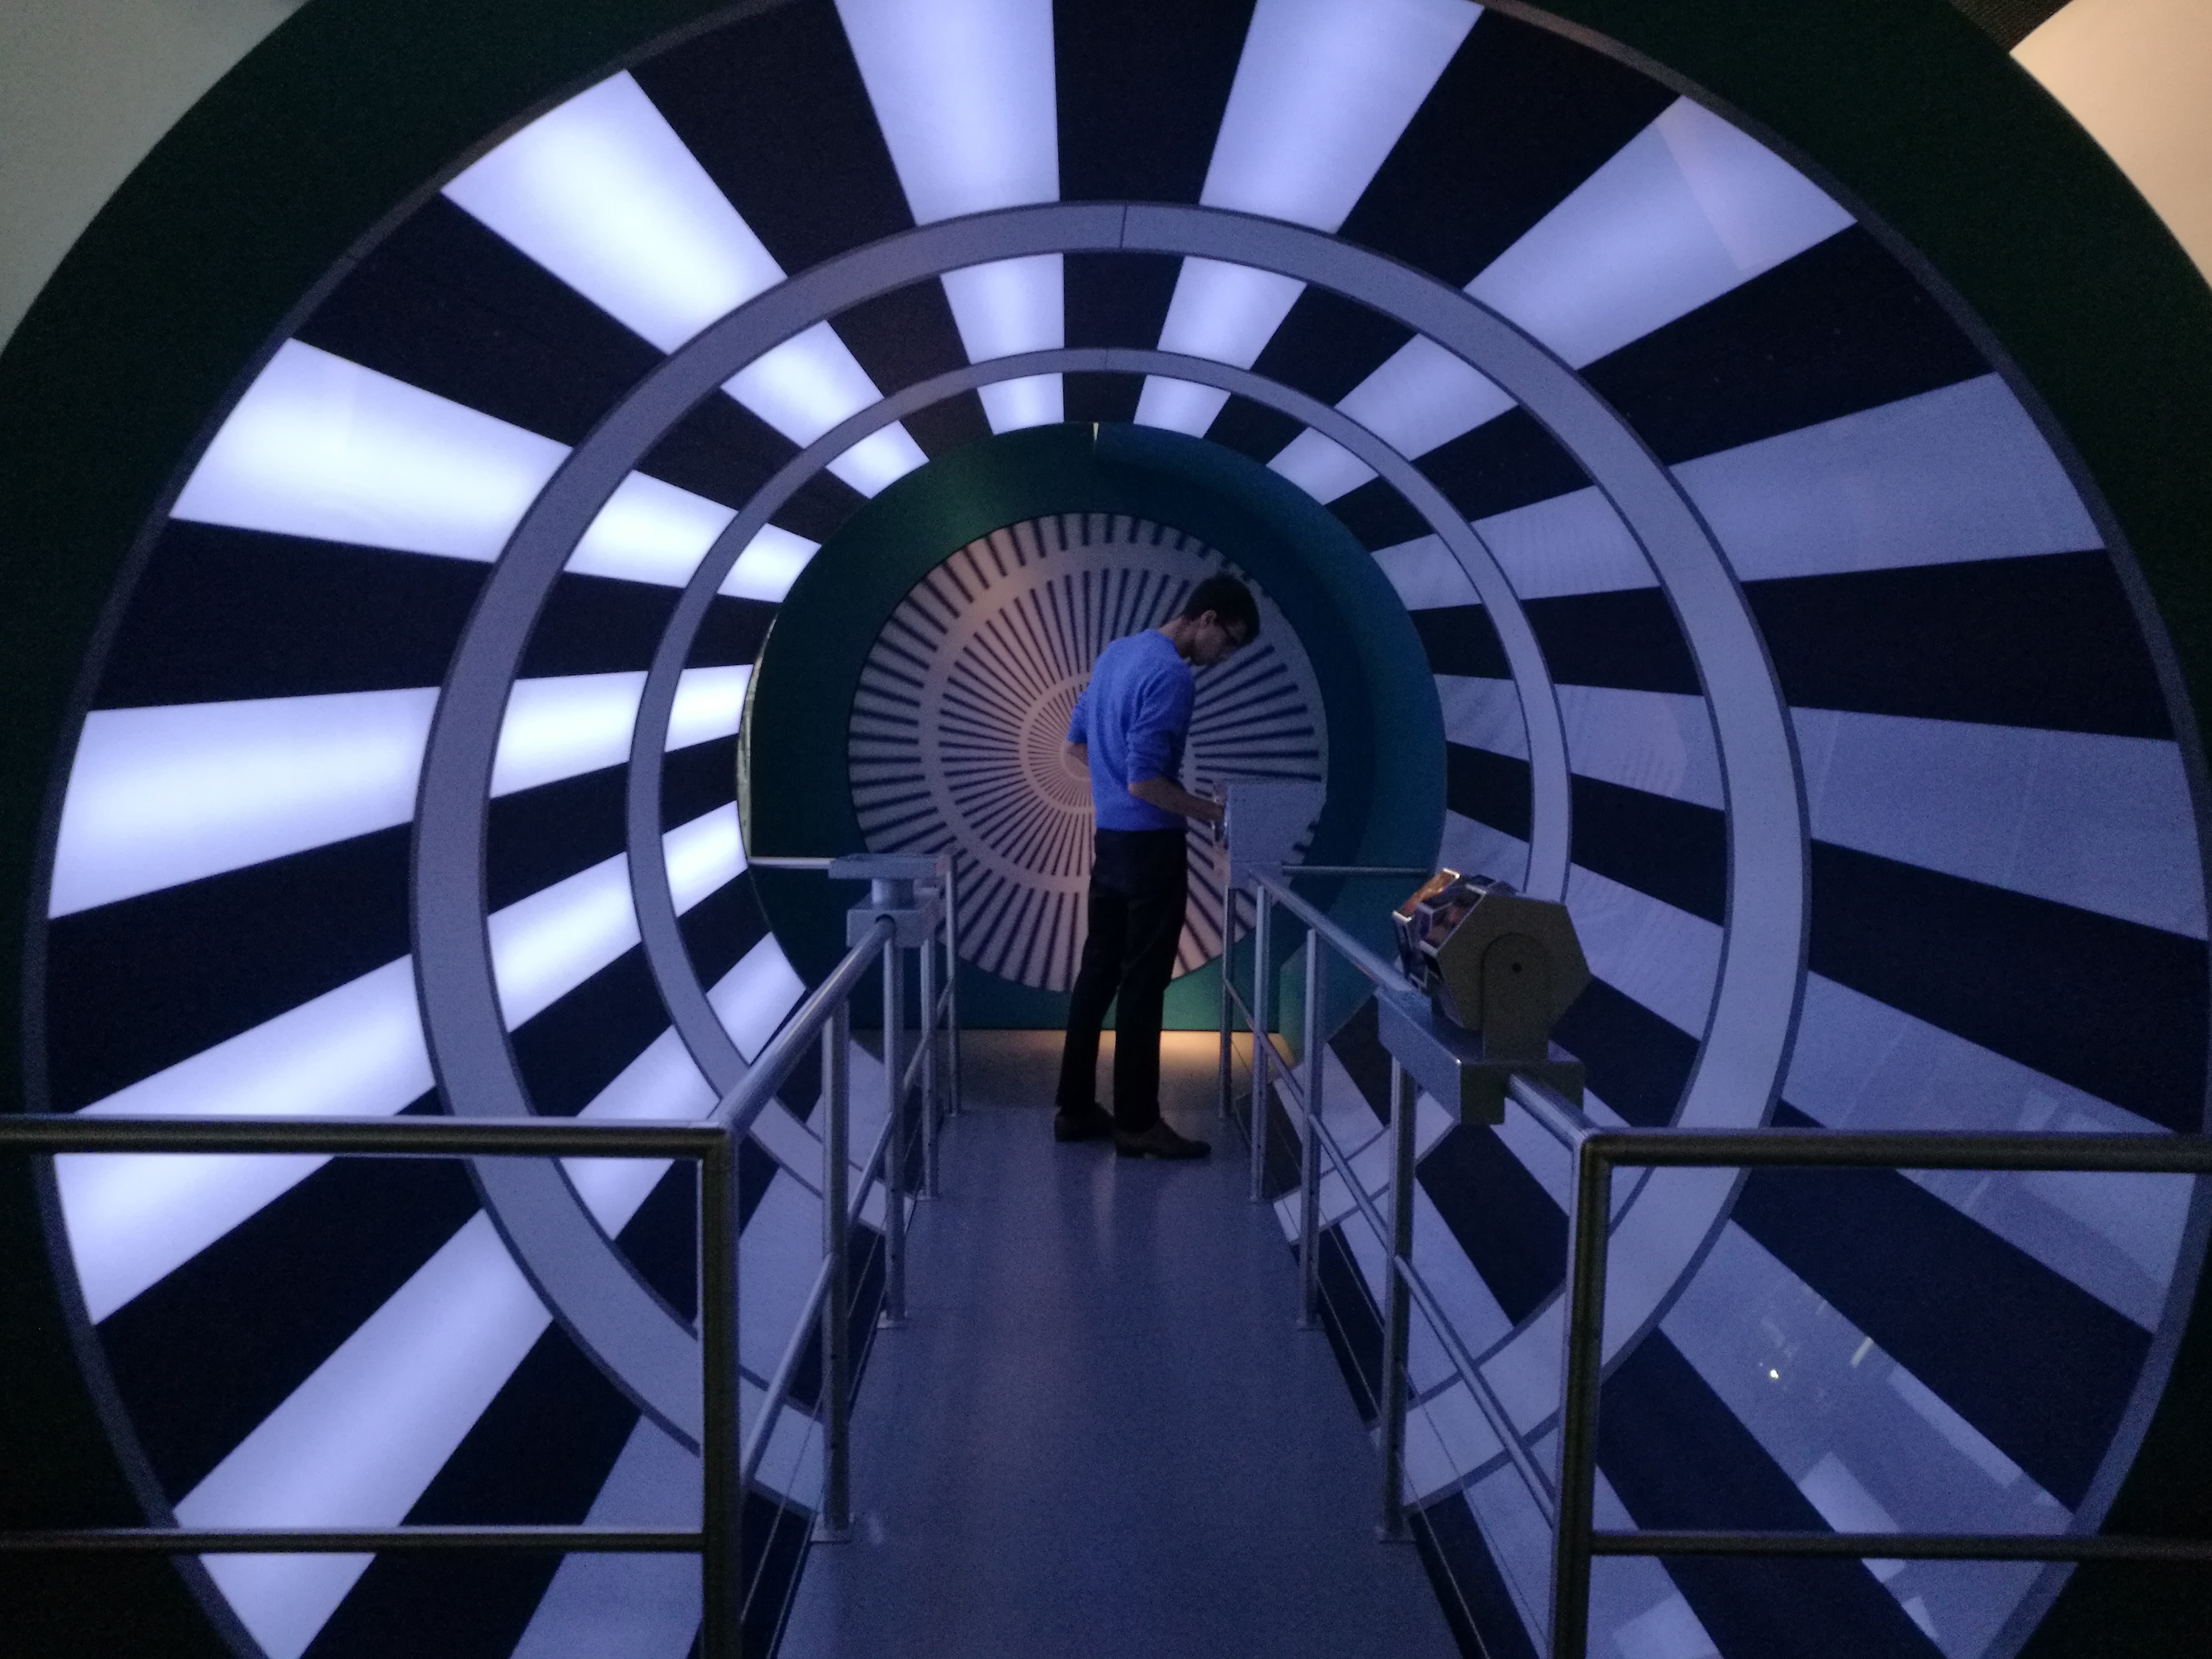
spiral, color, blue, circle, design, symmetry, dome, games, shape, darts, indoor games and sports